Tiny Troopers

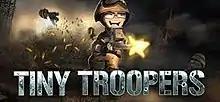

Tiny Troopers is a top-down squad-based multidirectional shooter developed by Finnish studio Kukouri Mobile Entertainment and published by Chillingo, Iceberg Interactive and Game Troopers. It was released on 7 June 2012 for iOS and on 24 August 2012 for PC. The game is available on iOS, Android, Windows, OS X and Windows Phone. The game puts you in command of a team of troopers (soldiers) which are guided through various objectives in 30 levels of increasing difficulty.